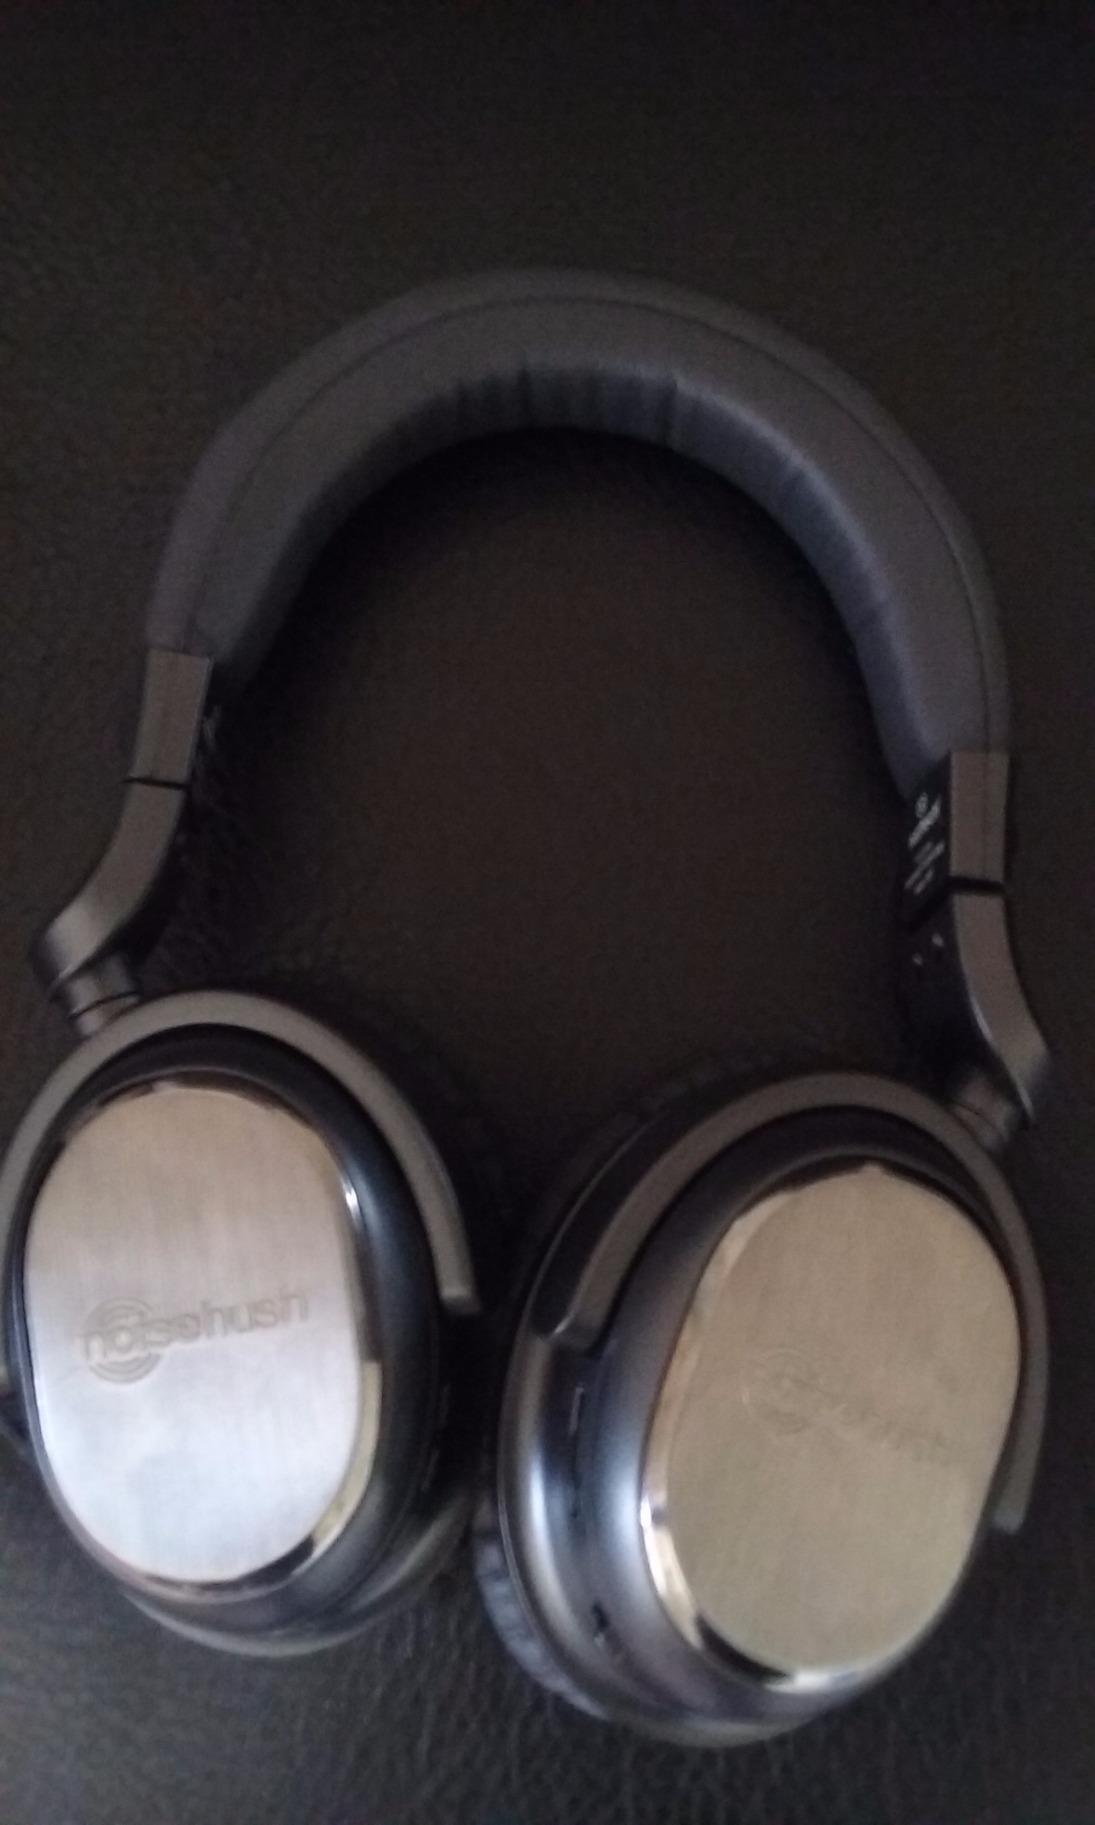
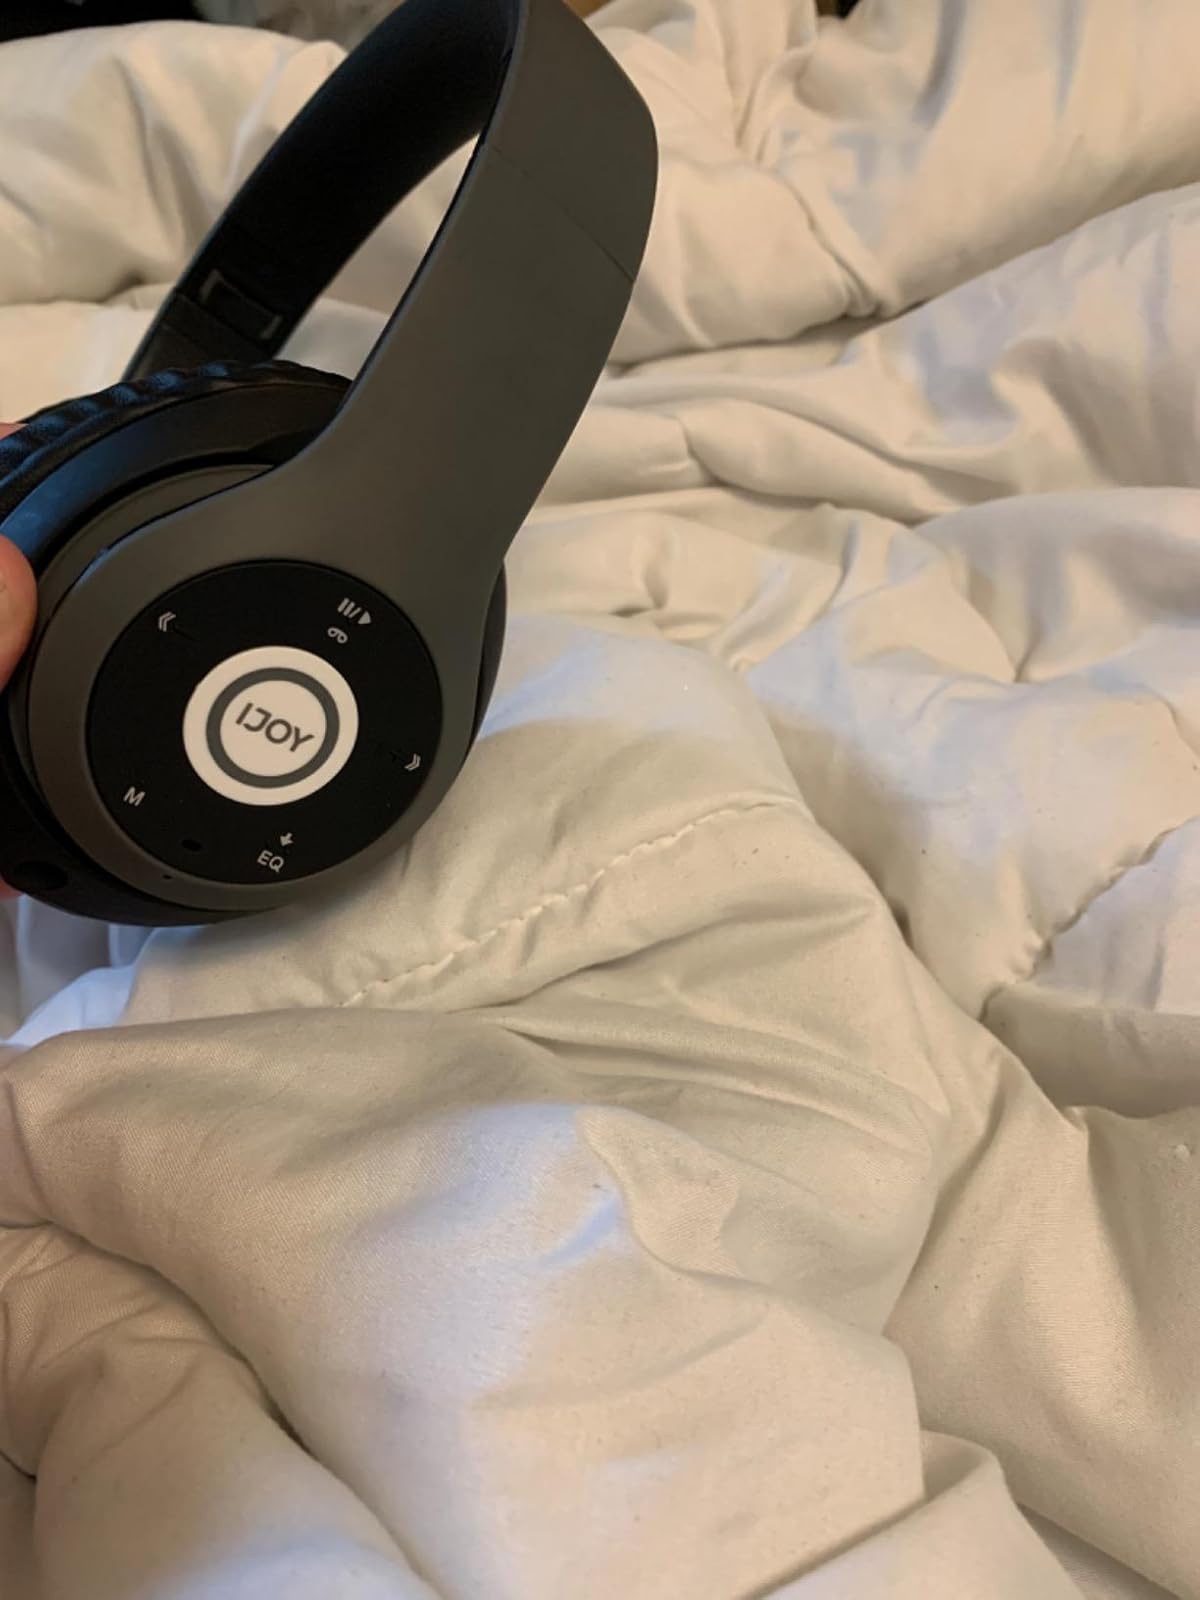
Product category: headphones
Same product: no